Players Champions Cup

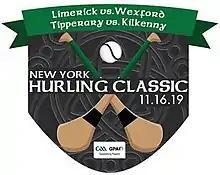
Logo of the 2019 event

The Players Champions Cup is the trophy awarding to the winner of a hurling competition held periodically in the United States. It has been staged three times as the Fenway Hurling Classic in Boston, Massachusetts, and once as the New York Hurling Classic in Queens, New York. The first two editions were sponsored by AIG, while the most recent editions have been sponsored by Aer Lingus.